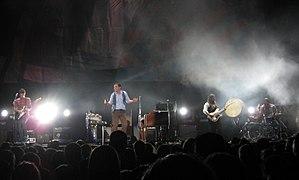
Mutemath, parfois stylisé MUTEMATH, ou écrit Mute Math, est un groupe de post-rock alternatif américain, originaire de la Nouvelle-Orléans, en Louisiane, et Springfield, dans le Missouri. Il est formé en 2002 par Paul Meany et Darren King, anciens partenaires dans le groupe de rock chrétien Earthsuit.